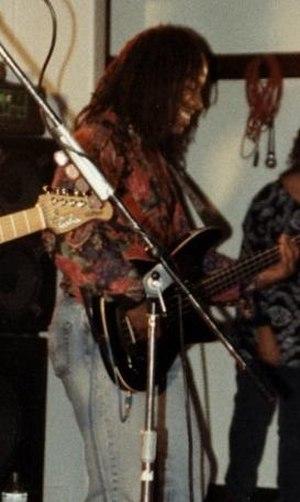
Tony Butler est un bassiste et chanteur britannique né le 13 février 1957 à Shepherd's Bush en Angleterre. Il fut membre du groupe de rock écossais Big Country.